Gosforth Greyhound Stadium

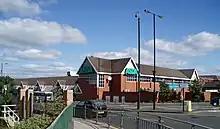
A 1980s medium-sized supermarket building, viewed from across the Great North Road

Ladbrokes began to sell off the tracks in their portfolio and with the sale of Brough Park in 1983 the new promoters of Brough Park stopped their trainers from supplying runners to Gosforth, leaving the track under pressure for a supply of runners. The track's promoter Jim Glass made the decision in 1985 to leave the NGRC and race independently blaming NGRC costs as the reason. It was the beginning of the end for Gosforth before the stadium was finally sold for re-development in 1987. The last meeting was held on 7 August 1987 and today the site is occupied by an Asda superstore.